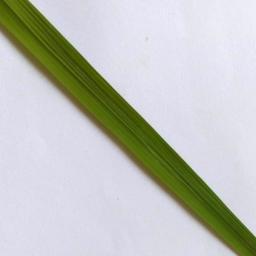
Label: Rice___Healthy